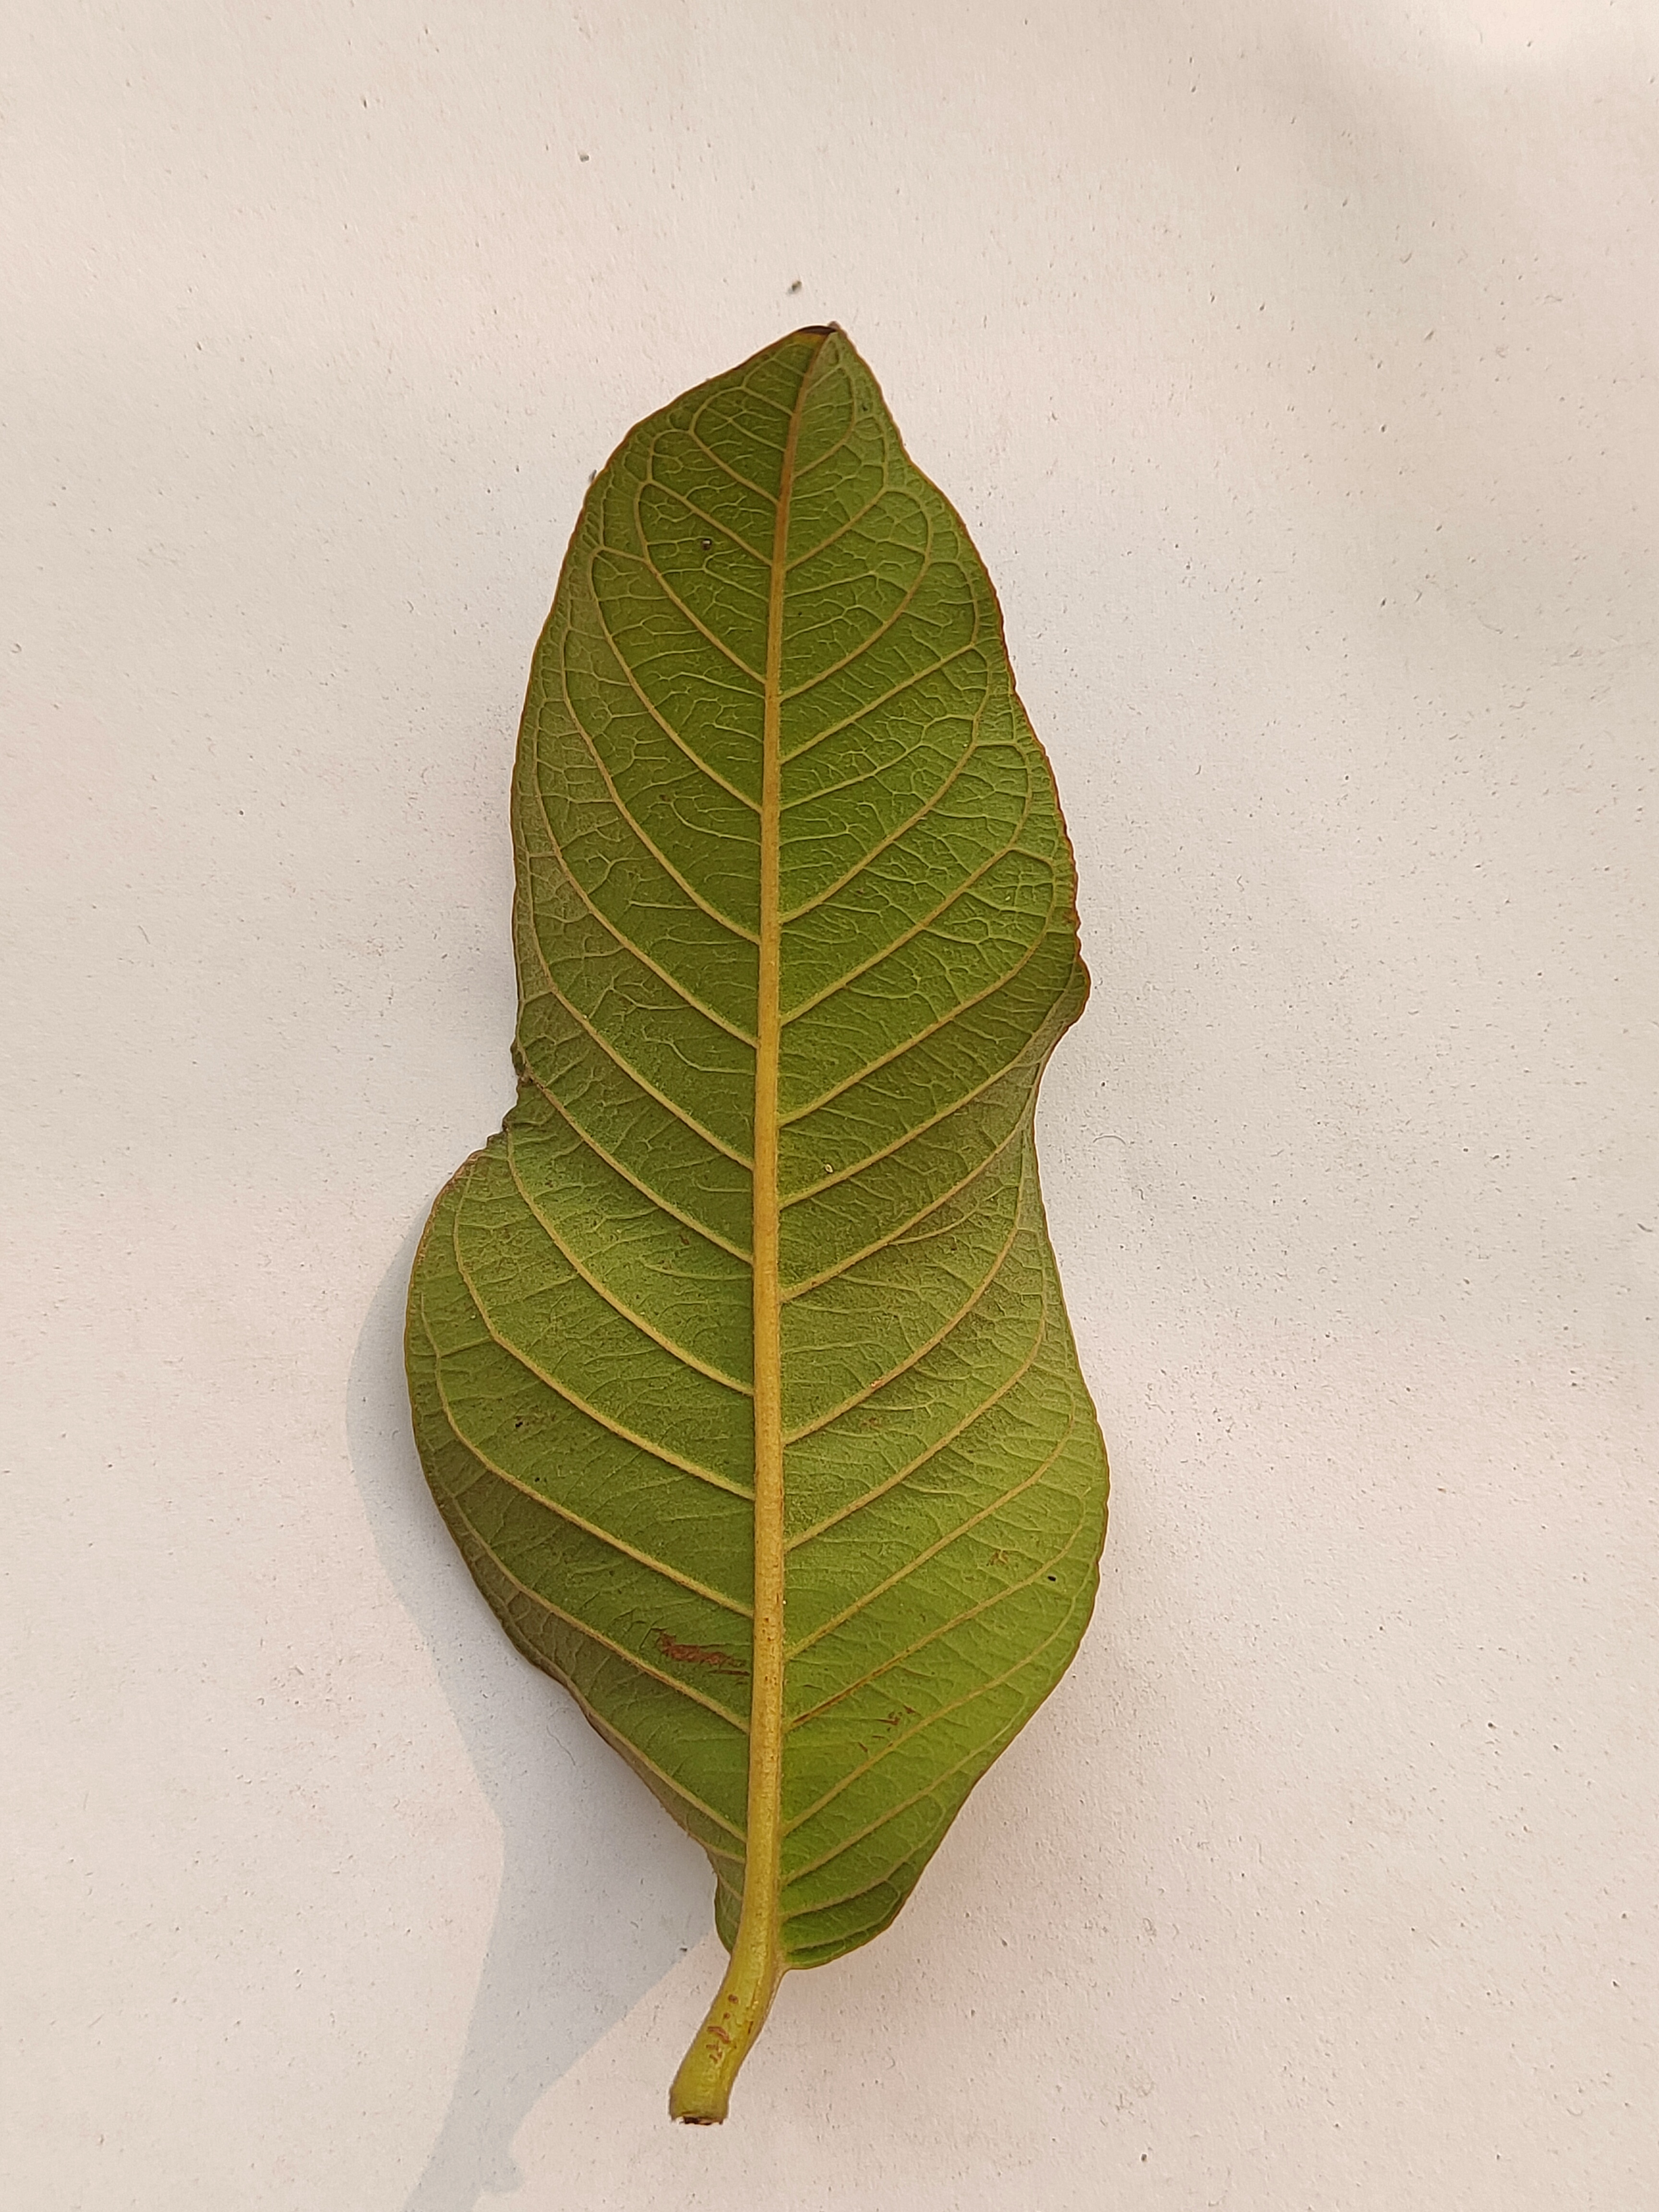
Leaf variety: Guava